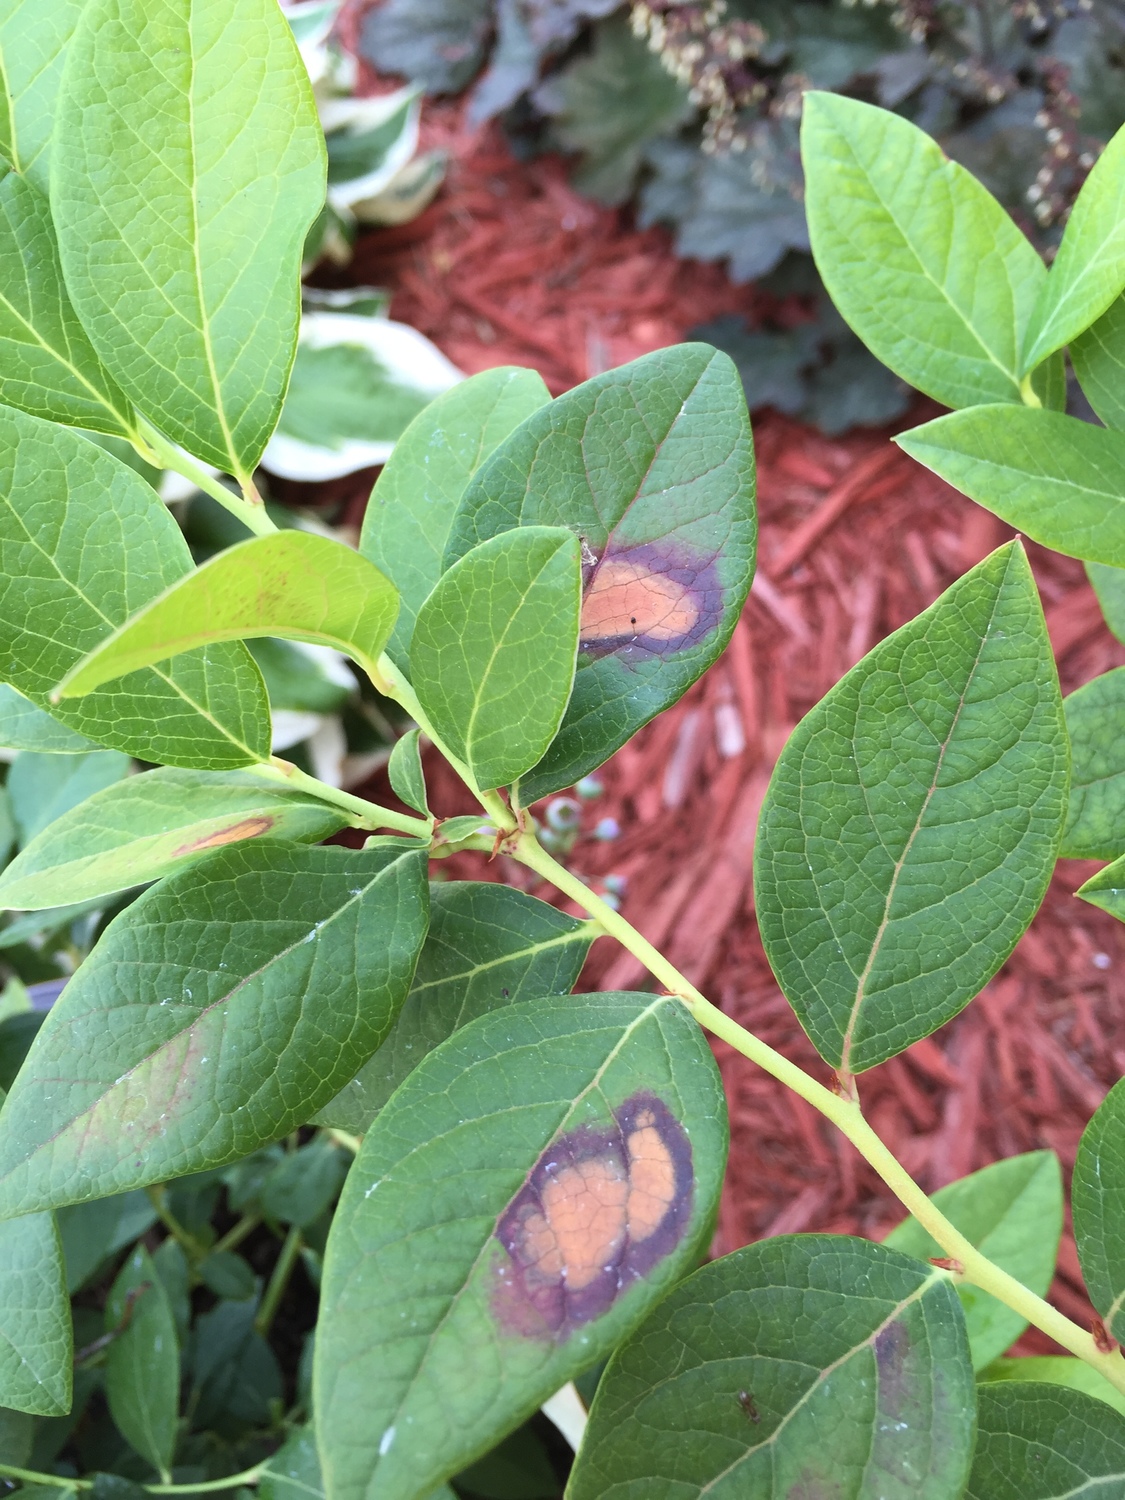
Labels: Blueberry leaf, Blueberry leaf, Blueberry leaf, Blueberry leaf, Blueberry leaf, Blueberry leaf, Blueberry leaf